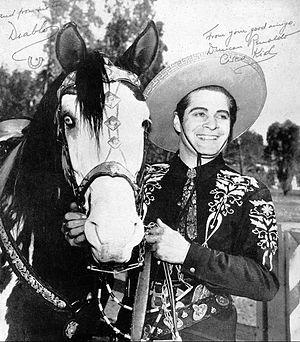
Cisco Kid est un personnage de fiction créé par l'écrivain américain O. Henry dans sa nouvelle « The Caballero's Way », publiée en 1907. Tueur sanguinaire dans cette première version, Cisco Kid devient un personnage beaucoup plus positif dans les adaptations cinématographiques qui se succèdent de 1928 à 1950, ainsi que dans une série télévisée à succès diffusée de 1950 à 1956 et un comic strip publiée de 1951 à 1968.
Renault Renaldo Duncan — né le 23 avril 1904 à Oancea, mort le 3 septembre 1980 à Goleta — est un acteur américain d'origine roumaine, connu comme Duncan Renaldo.
Cisco Kid est une série télévisée américaine en 156 épisodes de 30 minutes en couleur et diffusée entre le 5 septembre 1950 et le 22 mars 1956 en syndication.